Fritz Faiss

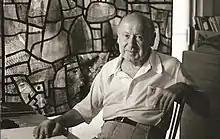
Faiss with his painting, Christmas Window (1971)

Fritz Wilhelm Faiss (March 6, 1905 – October 1, 1981) was a German-American abstract expressionist artist.